The Big Powerful Owl

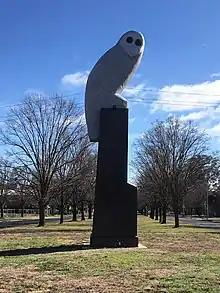
"The Big Powerful Owl" in September 2018

The Big Powerful Owl is a sculpture tall, designed by Bruce Armstrong, in the Belconnen District of Canberra, Australia; it depicts a powerful owl ("Ninox strenua").